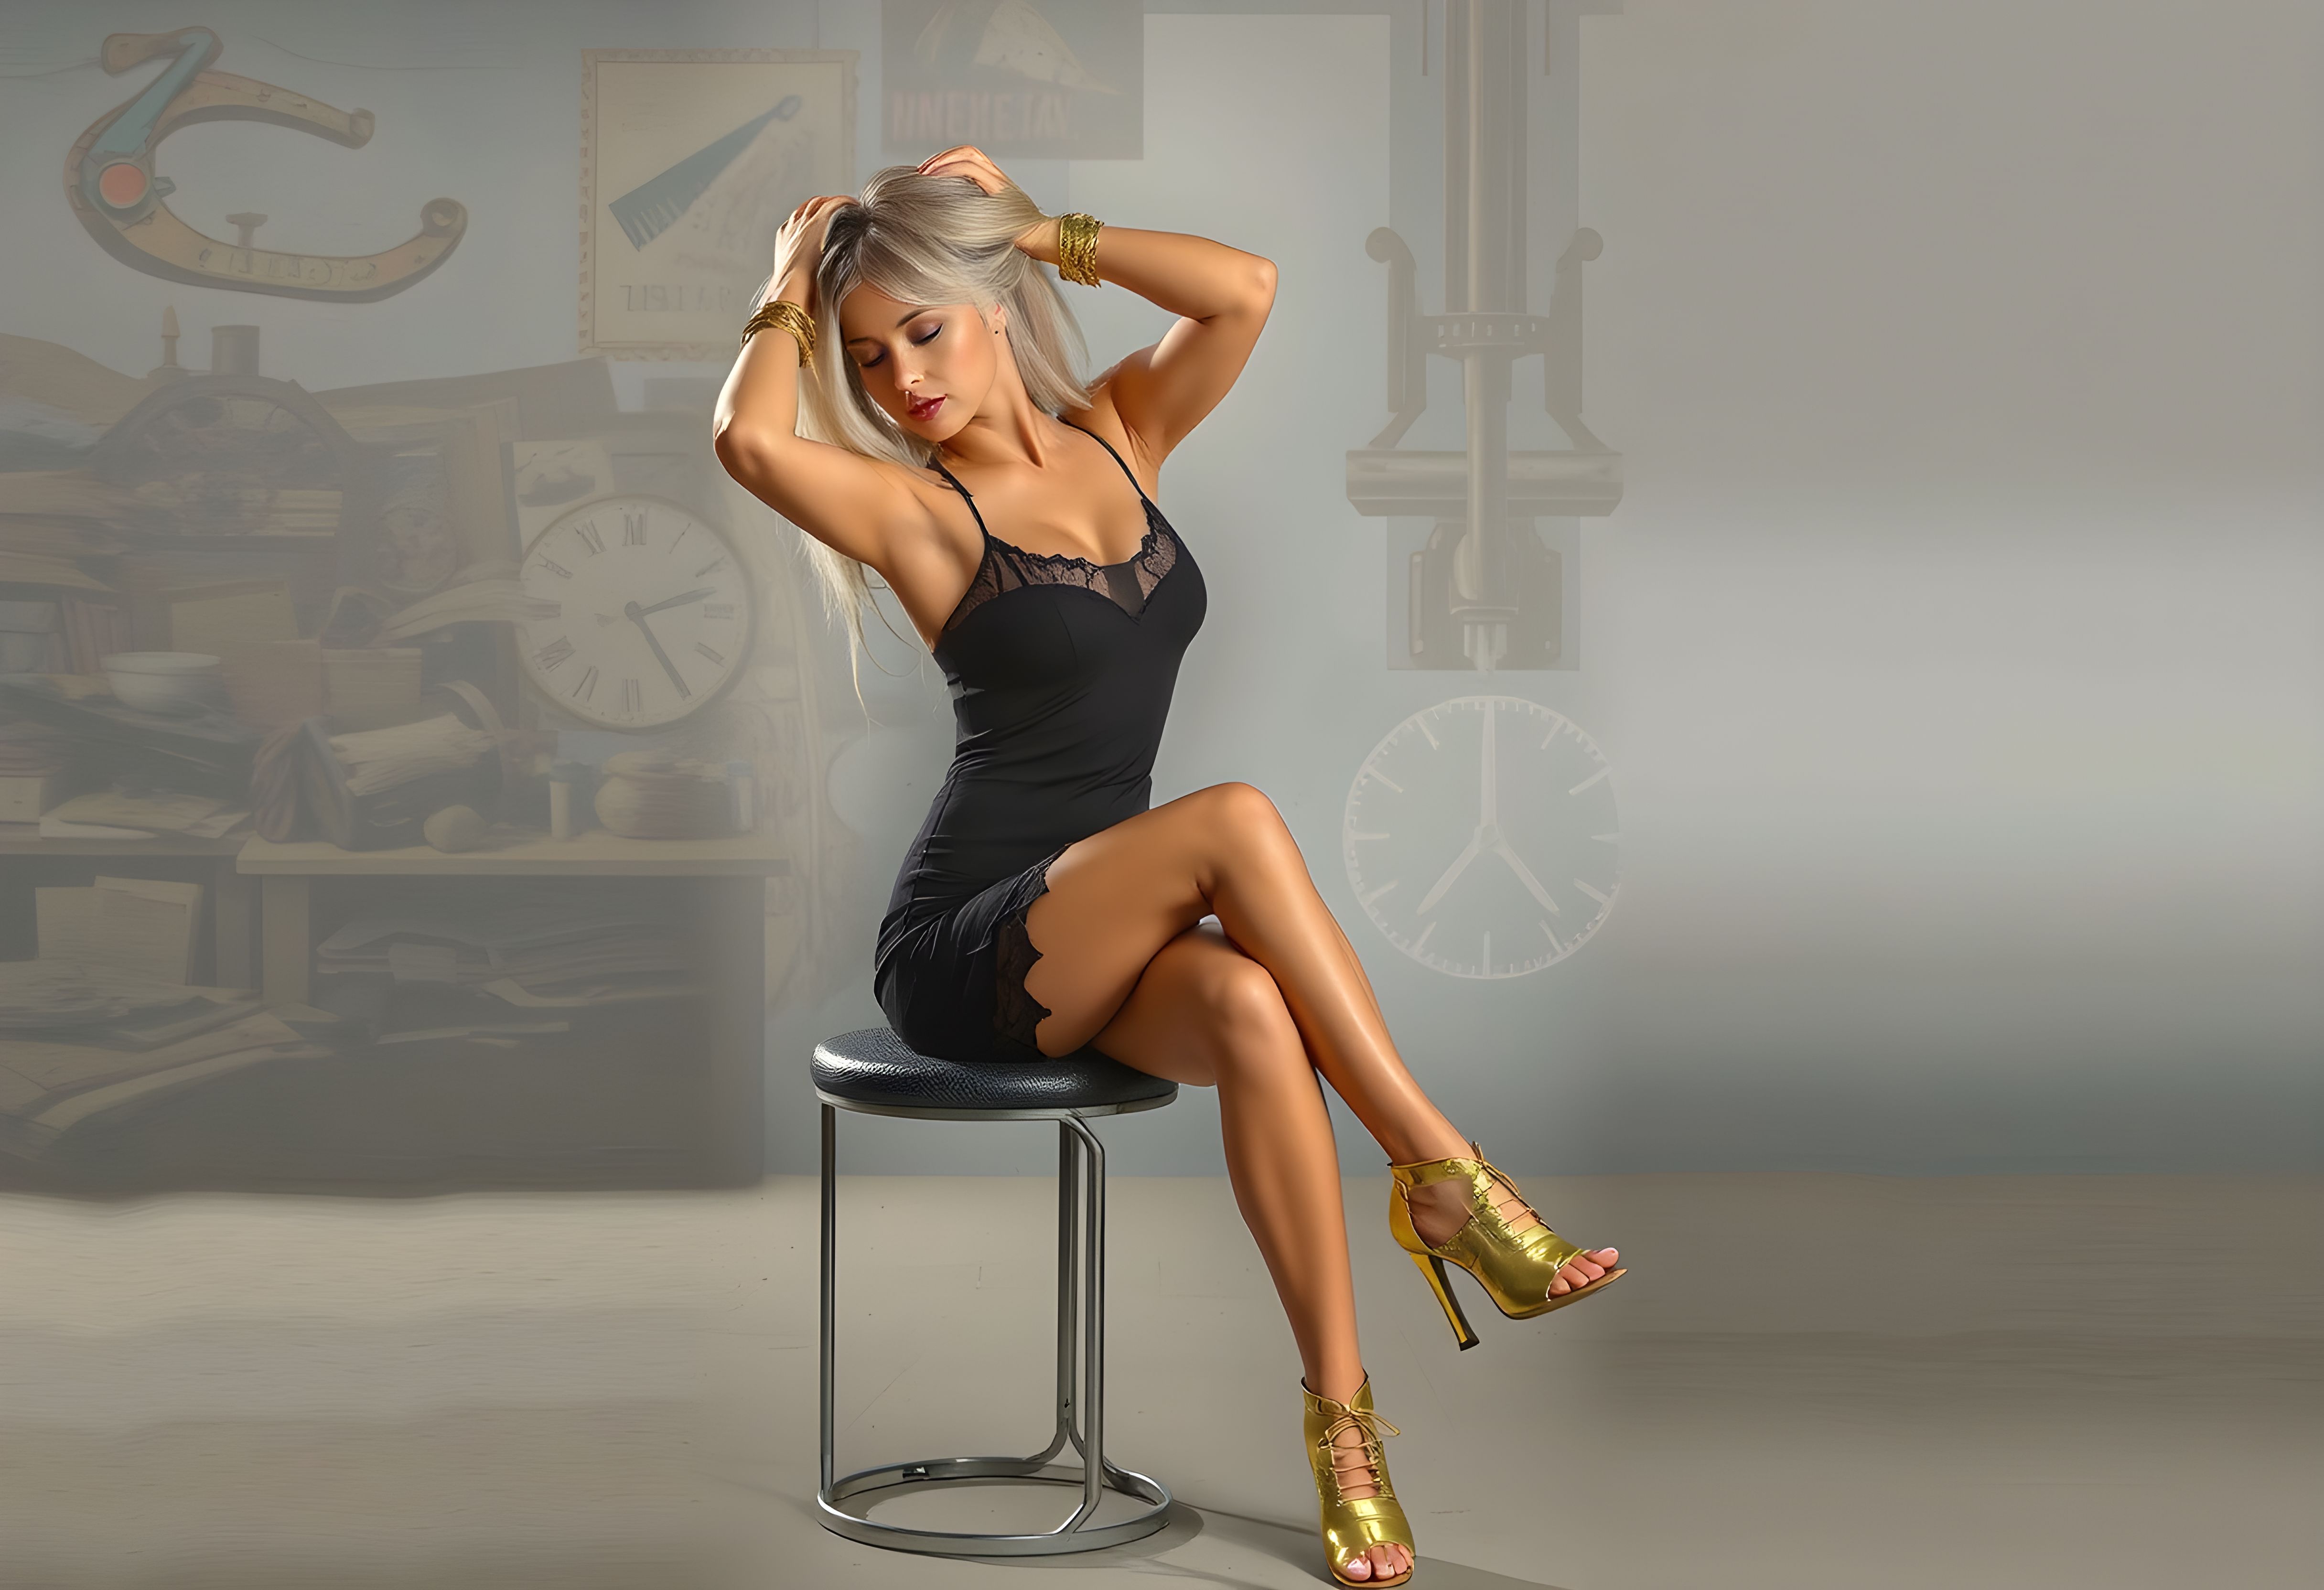
dress, high heeled shoe, thigh, shoe, footwear, sandal, leg, beauty, fashion, knee, foot, calf, fashion model, model, blond, black, fetish model, waist, photo shoot, art model, cocktail dress, basic pump, long hair, little black dress, One piece garment, ankle, makeover, Court shoe, latex clothing, boot, stocking, leather